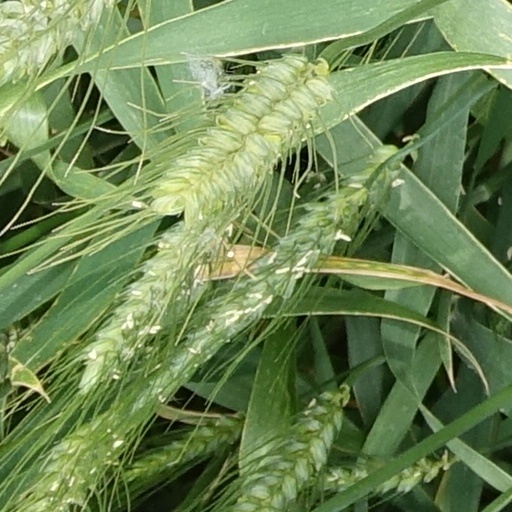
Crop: wheat